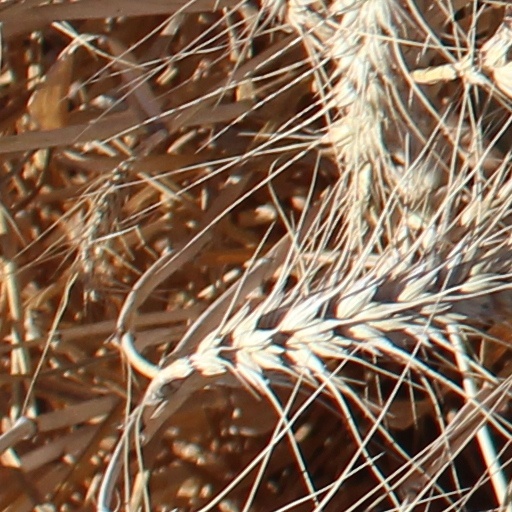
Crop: wheat